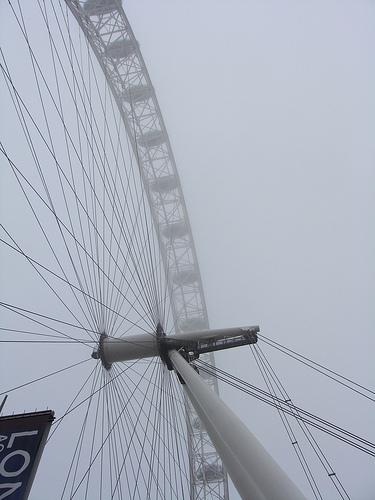
Weather: foggy or hazy